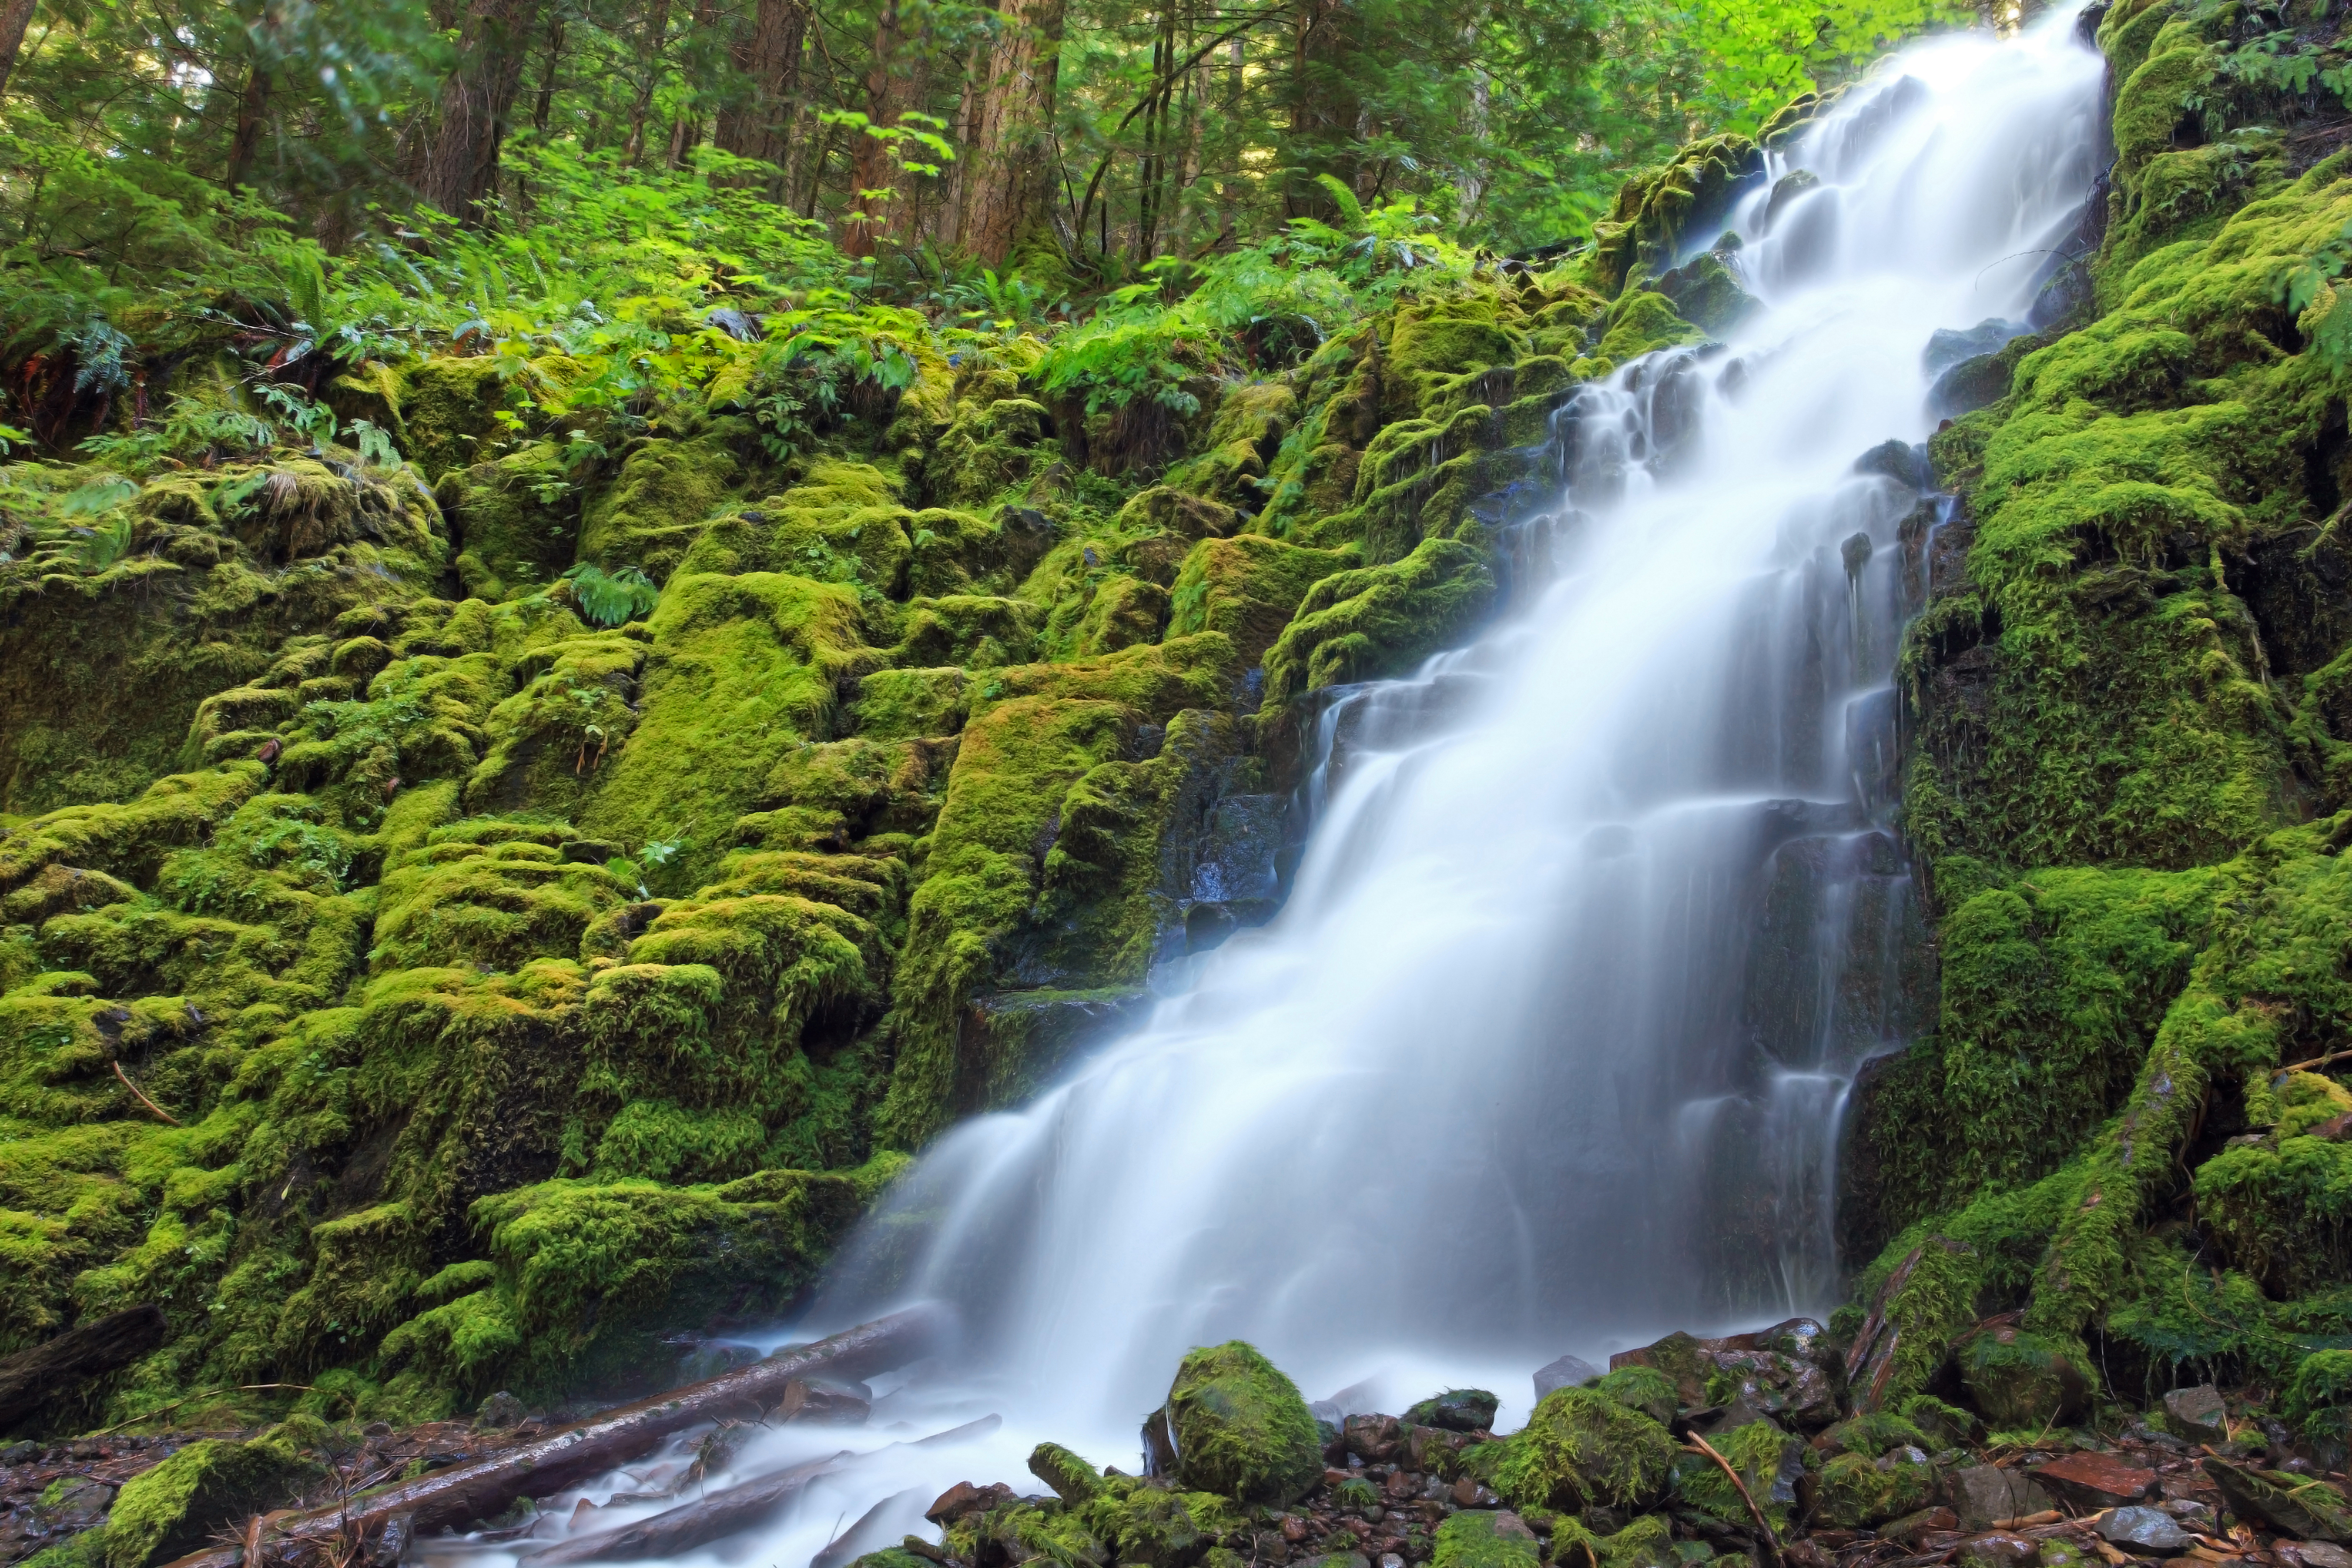
water, nature, forest, waterfall, branch, white, photography, highway, old, moss, stream, green, jungle, youth, autumn, yellow, jacket, body of water, long, exposure, central, camp, vegetation, rainforest, falls, ravine, attack, wasserfall, habitat, nest, wasp, wasps, water feature, watercourse, oregon, ian, sane, pwlandscape, peacefulgetaway, 242, mckenzie, jackets